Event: Nepal Earthquake
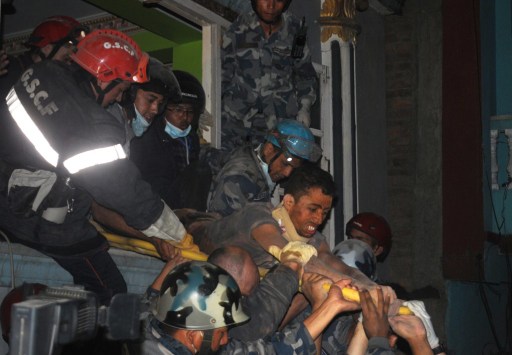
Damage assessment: no_damage